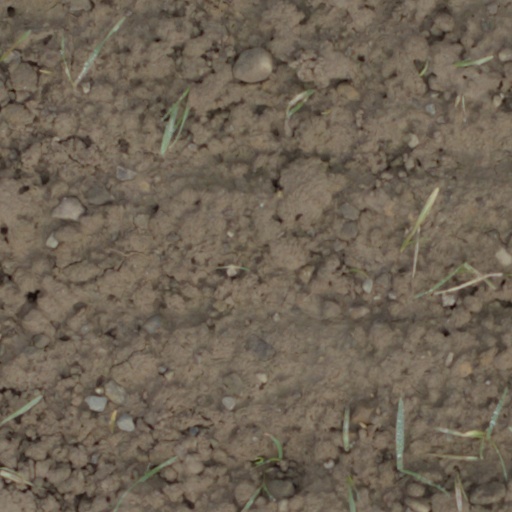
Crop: wheat